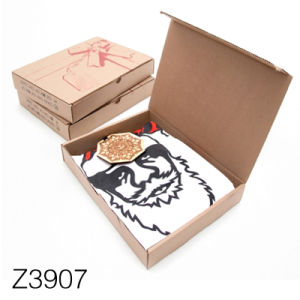
Label: cardboard